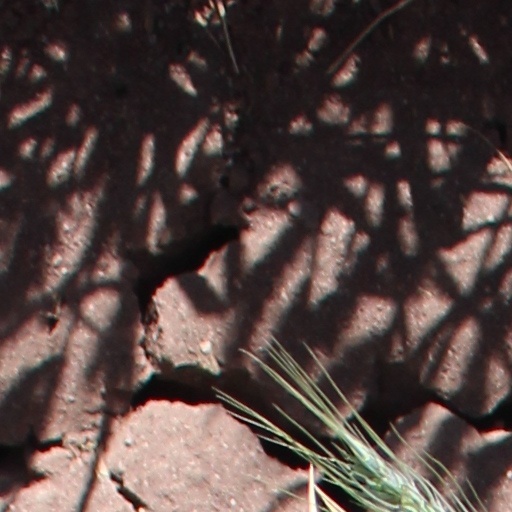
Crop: wheat